Karl Ouimette

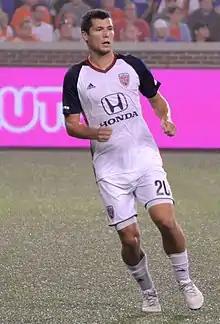
Ouimette with Indy Eleven in 2018

Karl William Ouimette (born June 18, 1992) is a Canadian professional soccer player who plays as a defender for Celtix du Haut-Richelieu in Ligue1 Québec.